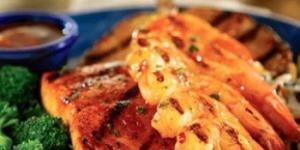
langosta especial